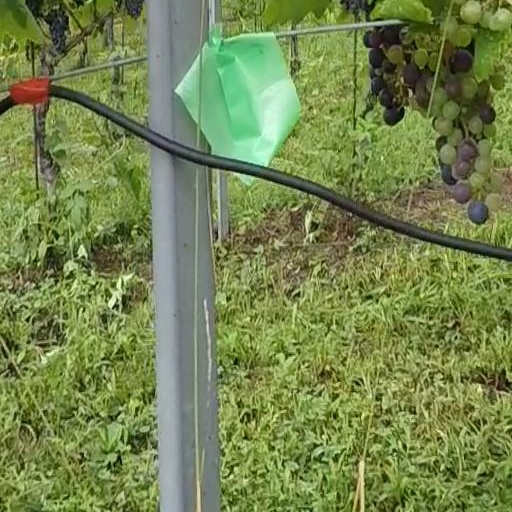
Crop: grape